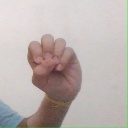
अक्षर: उ